Oda Station (Shimane)

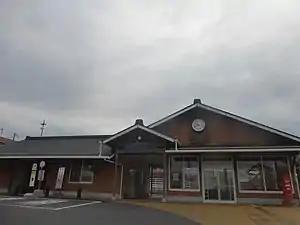
Oda Station, 2018

is a passenger railway station located in the city of Izumo, Shimane Prefecture, Japan. It is operated by the West Japan Railway Company (JR West).